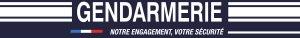
La Gendarmerie nationale est une force armée française chargée des missions de police et placée sous la tutelle du ministère de l'Intérieur. Contrairement aux policiers, ses membres sont des militaires. Héritière de la Maréchaussée, la Gendarmerie est l'une des plus anciennes institutions françaises. De nombreux pays dans le monde ont adopté le principe d'une force de police à statut militaire directement inspirée par la Gendarmerie française.